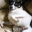
Label: dog